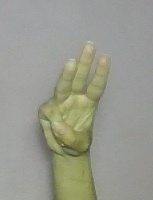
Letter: thaa